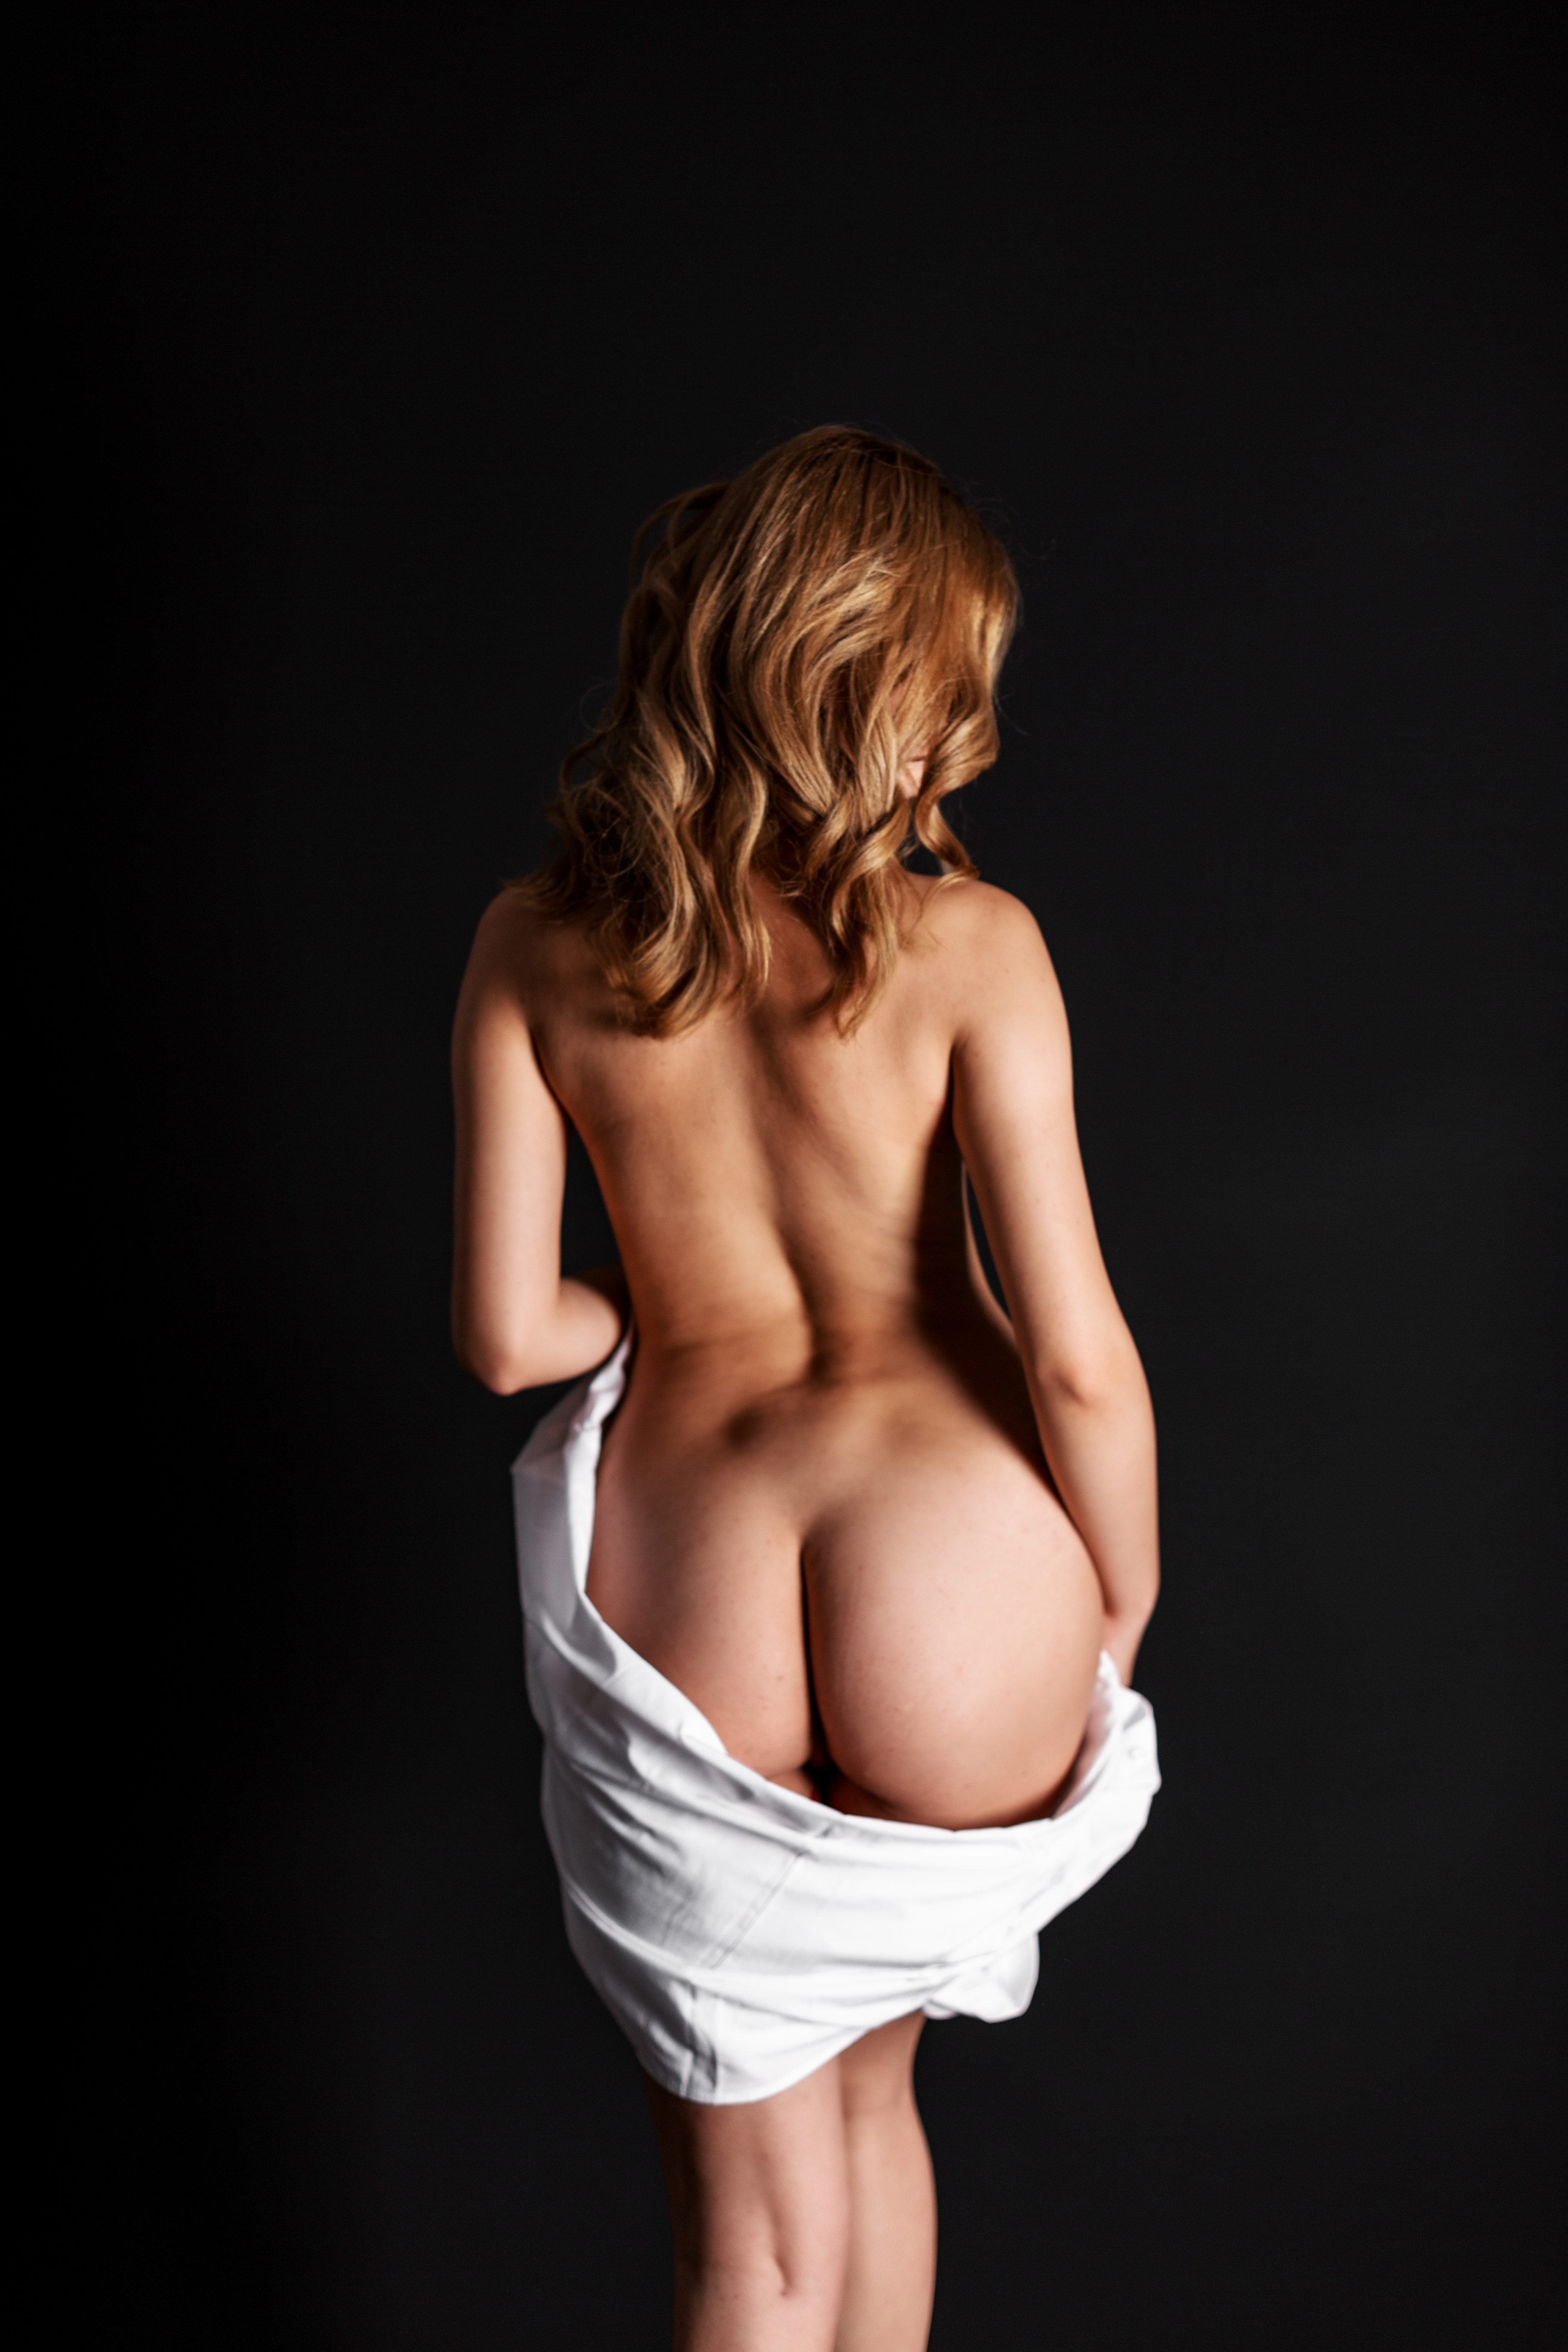
girl, model, art, canon, photo, hand, arm, shoulder, leg, stomach, human body, flash photography, neck, gesture, thigh, waist, elbow, knee, finger, chest, black hair, undergarment, trunk, human leg, fashion model, abdomen, long hair, blond, physical fitness, brown hair, shorts, art model, surfer hair, sportswear, darkness, sitting, back, flesh, briefs, calf, foot, photo shoot, Barechested